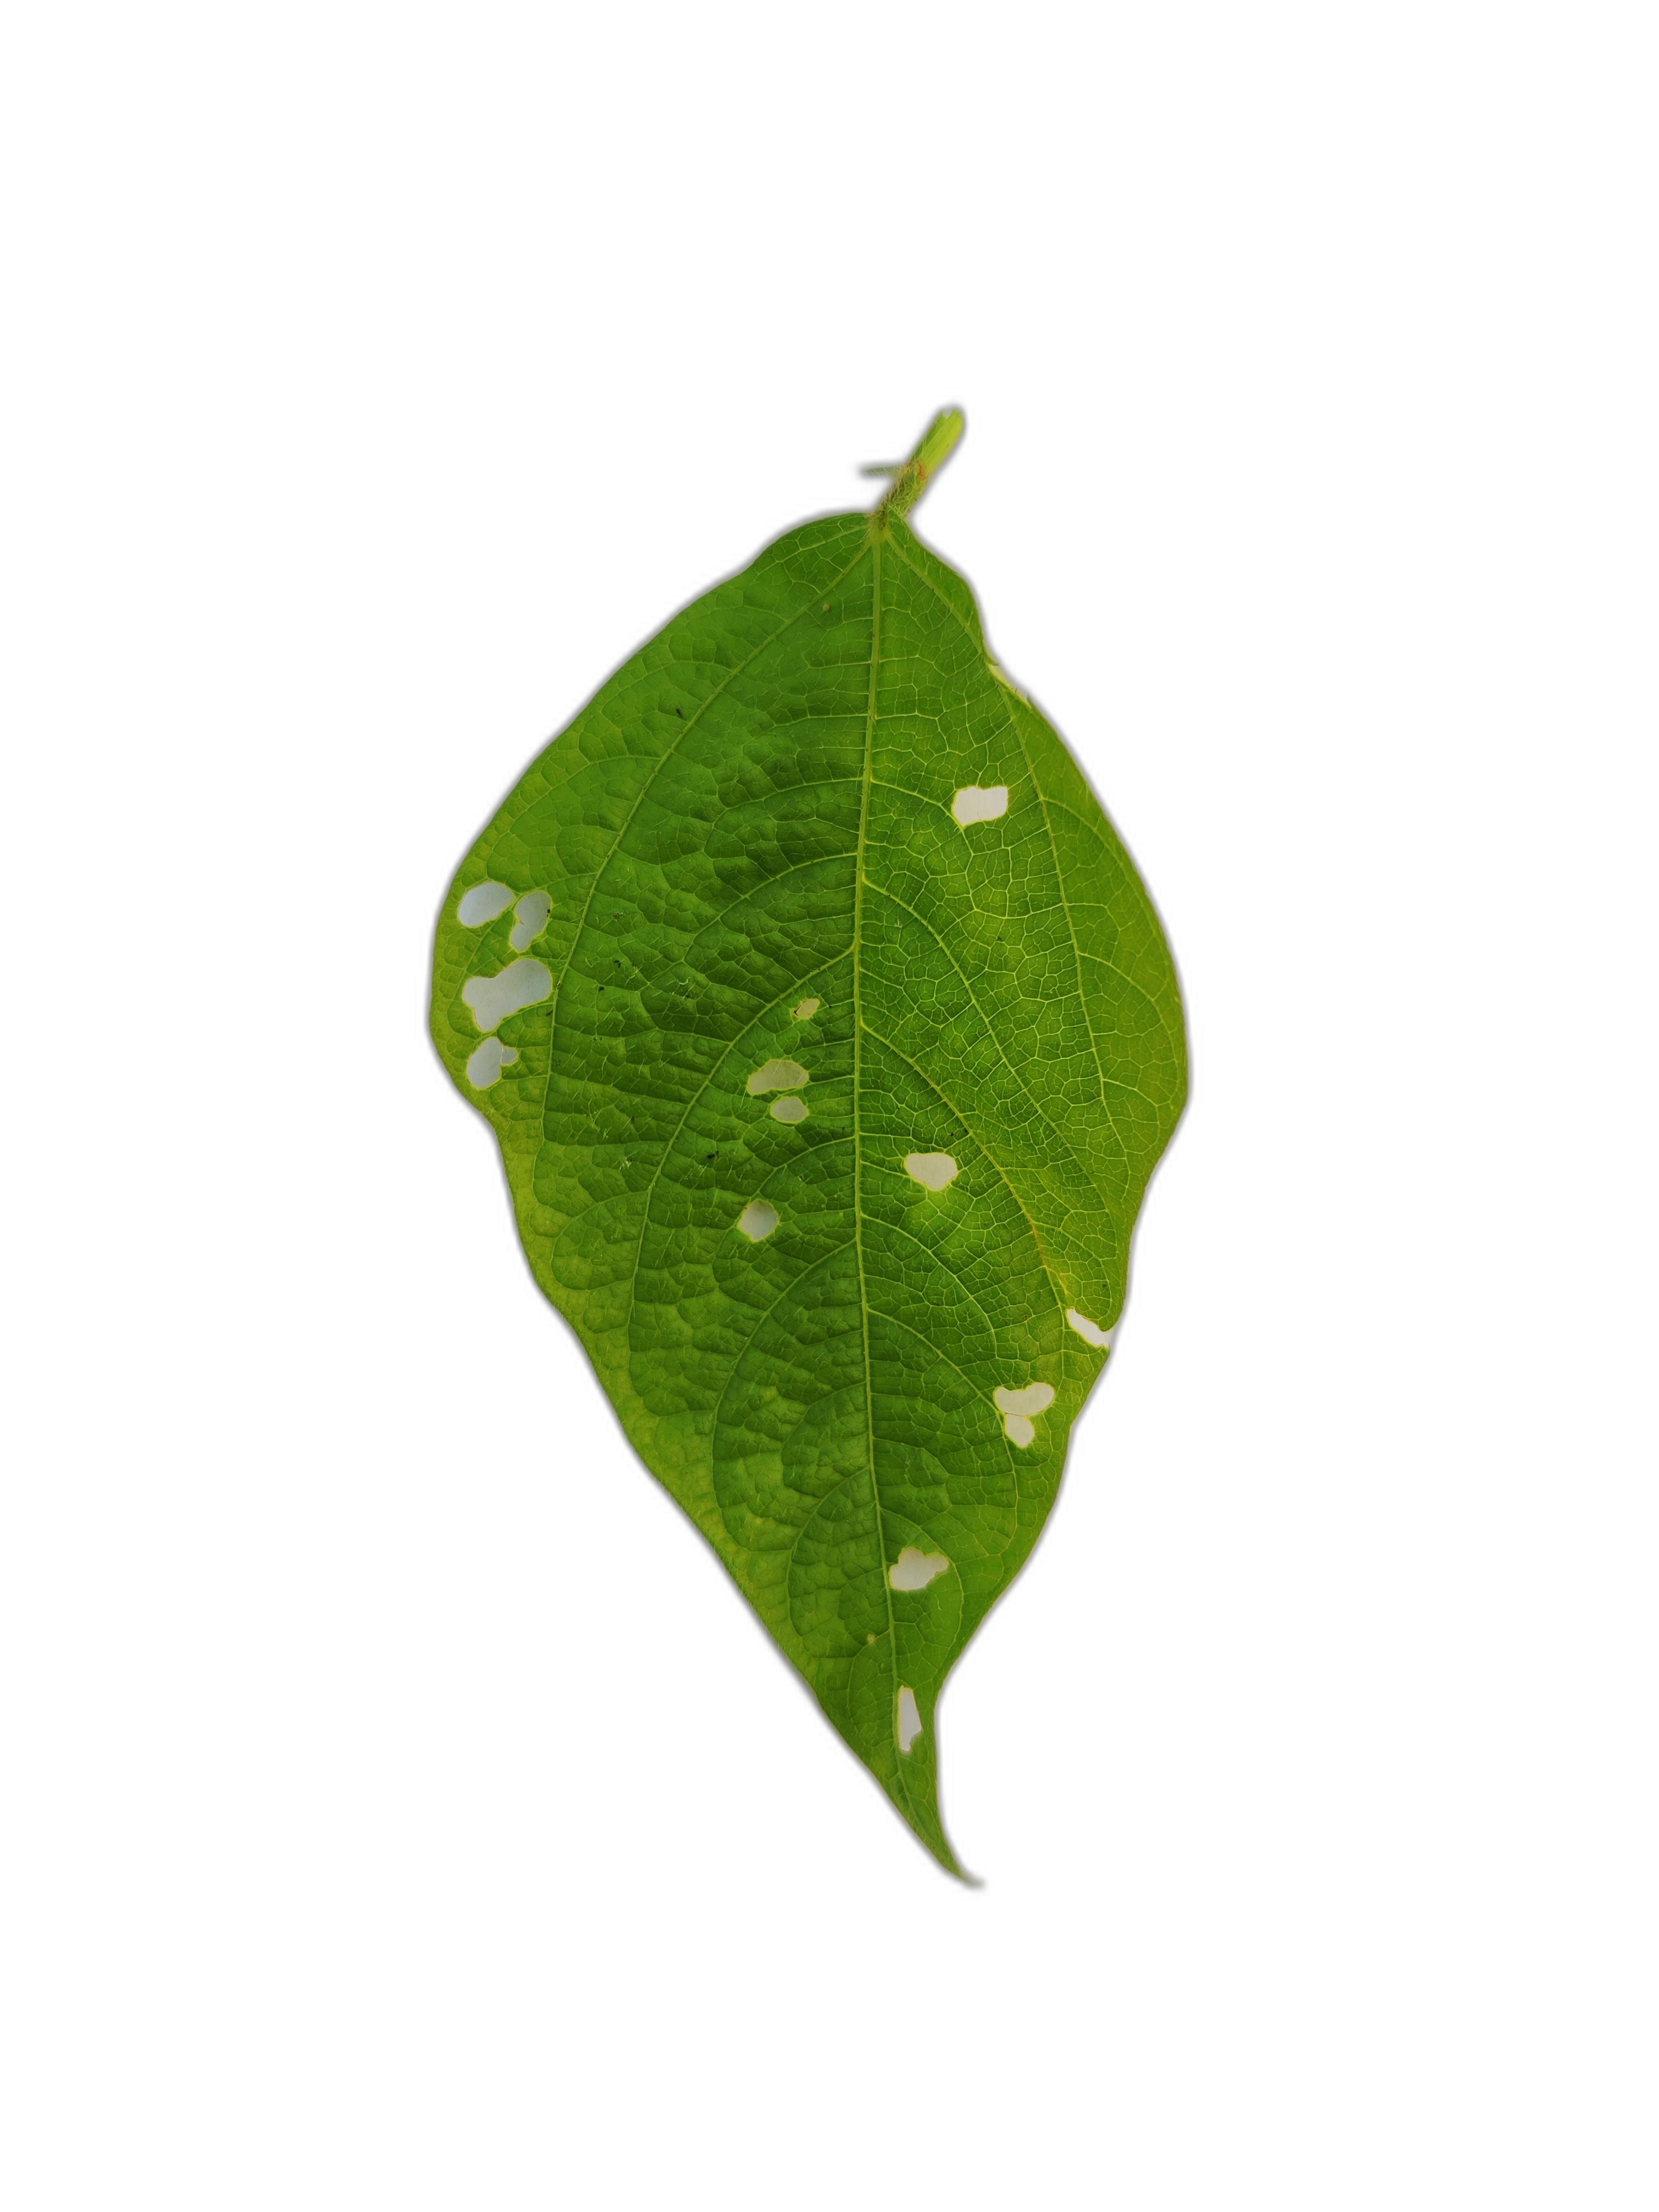
Label: Leaf Crinkle